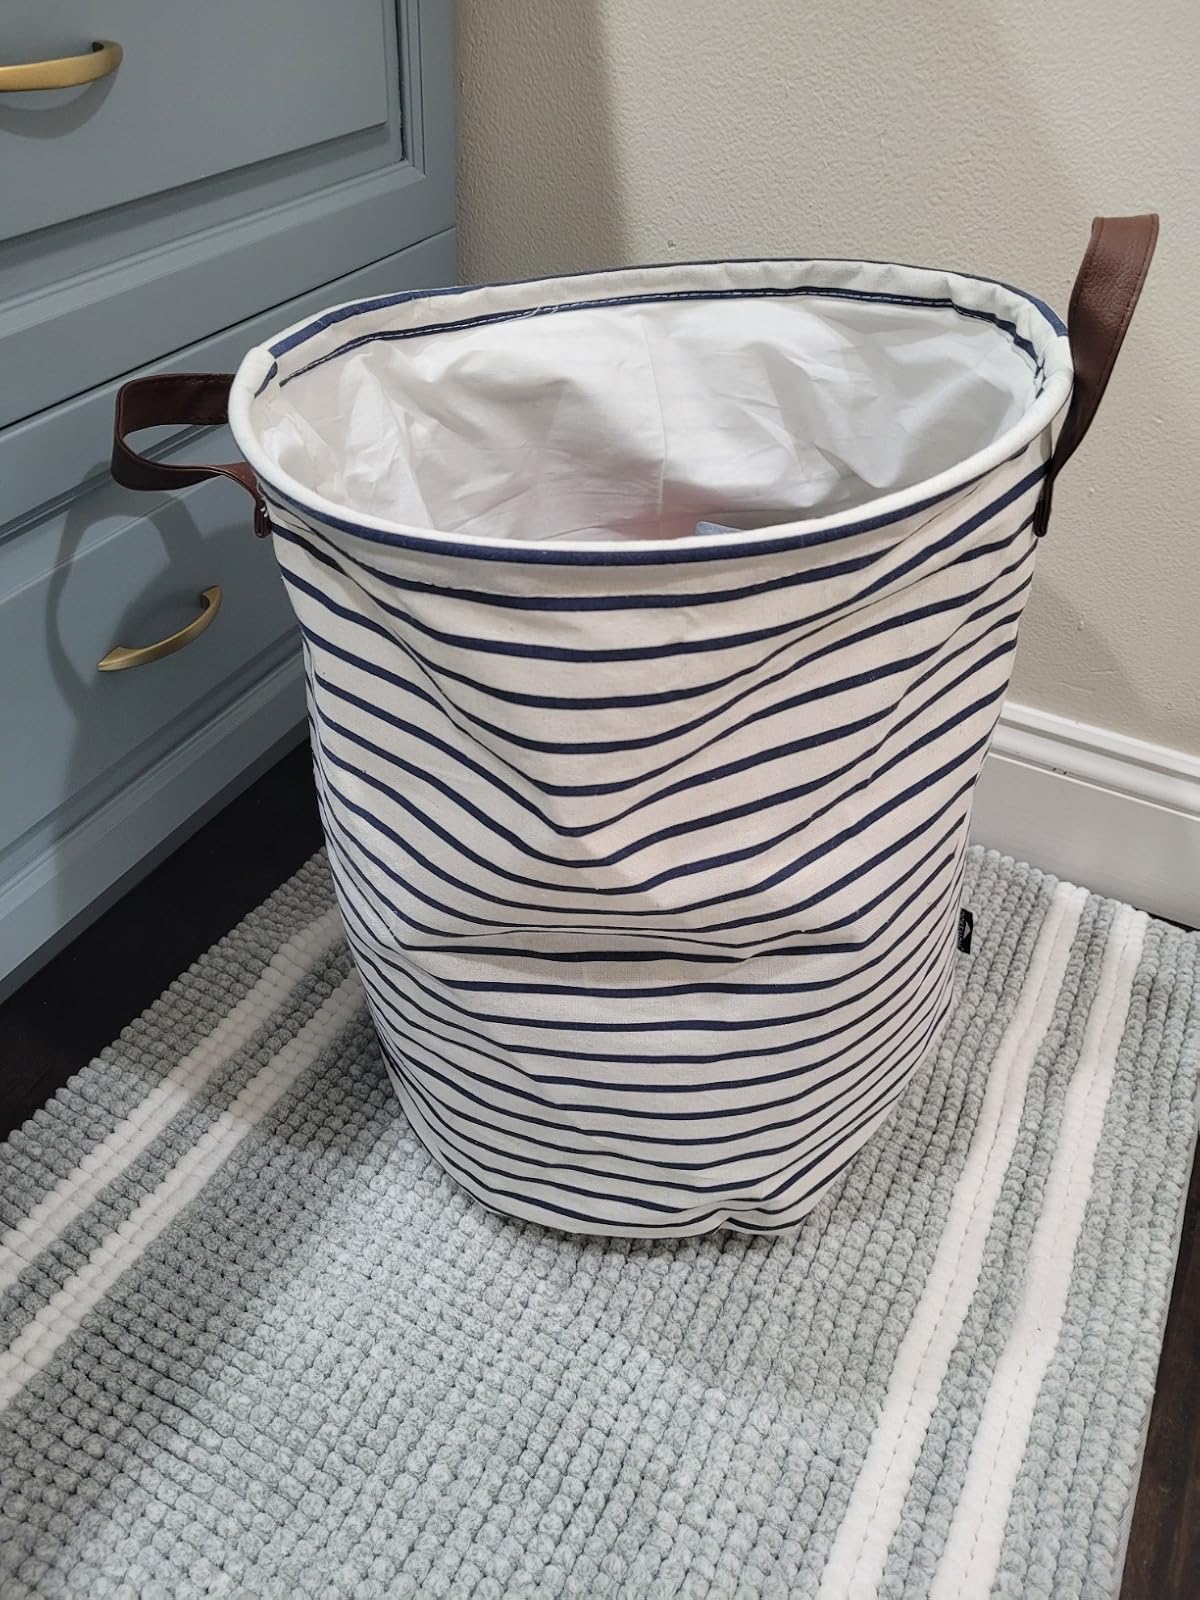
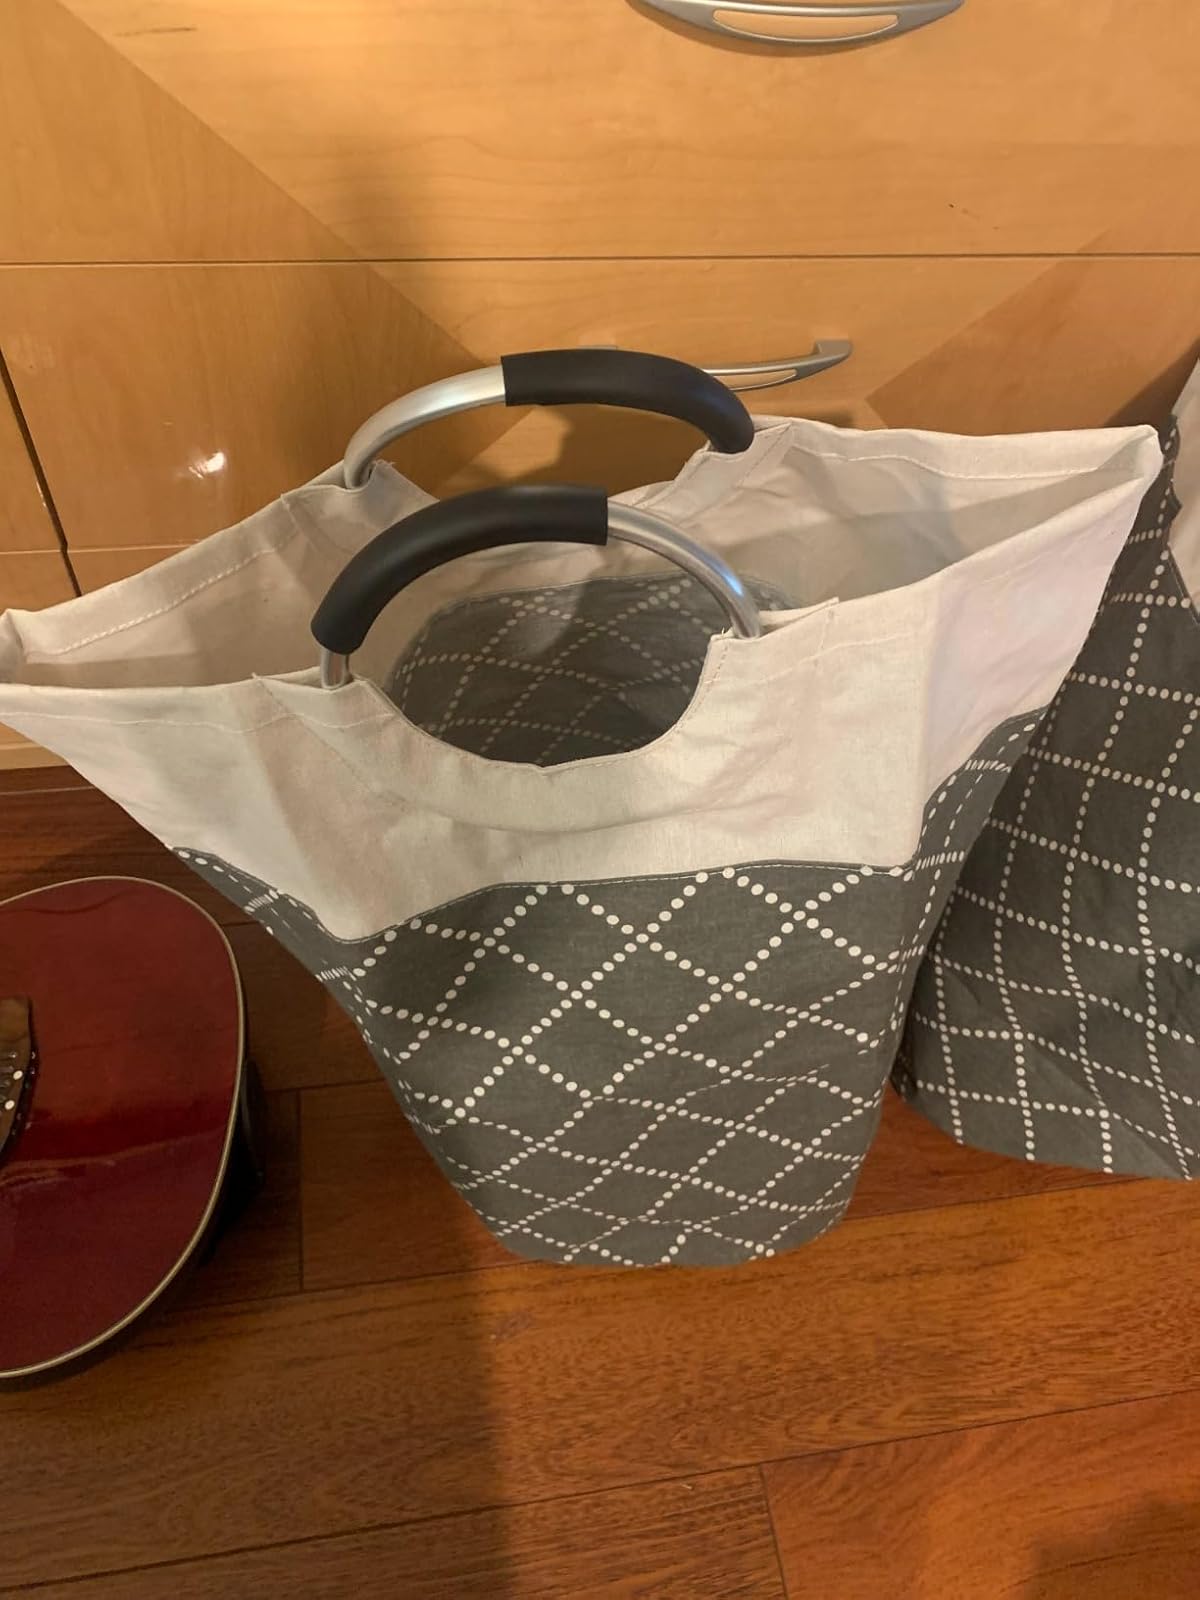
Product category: items_hamper
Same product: no